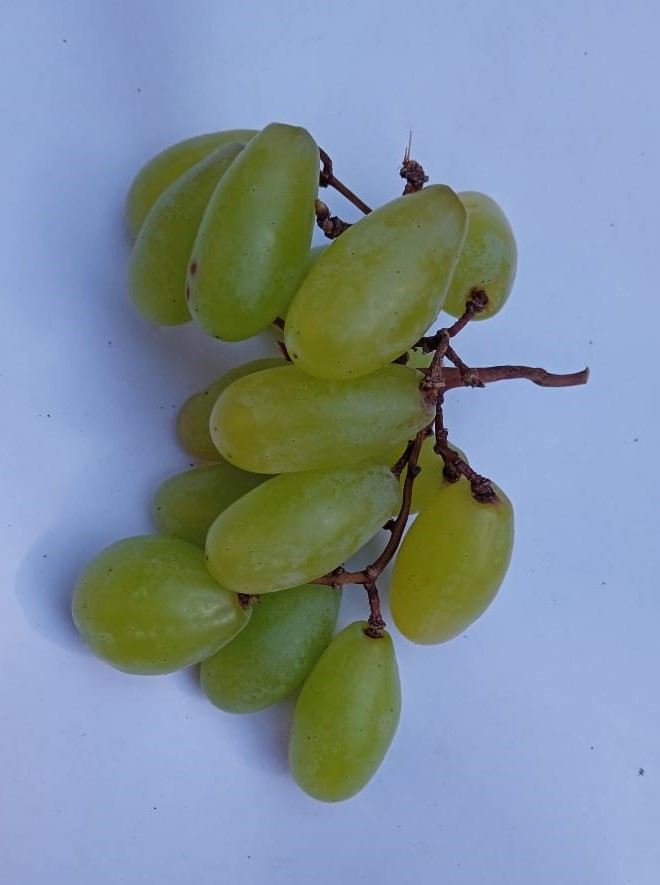
Fruit: grape
Condition: fresh